Mentha gattefossei

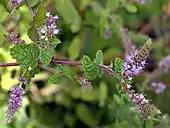
Detail showing sessile leaves along branch

"Mentha gattefossei" is a perennial plant with a creeping, branched rhizome. Its simple to slightly branched stems grow 20 to 30 centimeters high. Its 10 to 15 millimeter-length leaves are sessile, glabrous and broadly linear to oblanceolate in shape. Flowers form along verticillasters, pedicels 2 to 3 millimeters long, 2-lipped calyx possessing 5 lobes. Its corolla is whitish, 4 to 5 millimeters long.